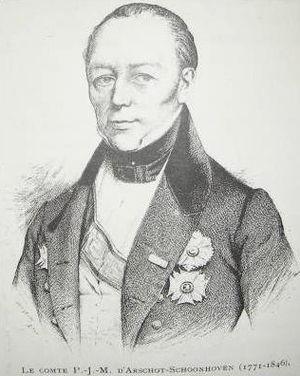
Le comte Philippe d'Arschot Schoonhoven, né le 24 décembre 1771 à Voort et mort le 14 juin 1846 à Bruxelles, est un diplomate et homme politique belge.
La famille d'Arschot Schoonhoven est une ancienne famille de la noblesse dont l'existence prouvée remonte à 1226, et appartenant à la noblesse belge depuis 1816.